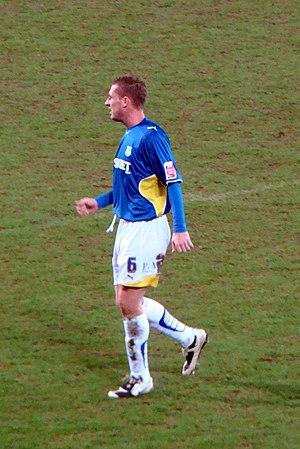
Gábor Gyepes est un footballeur hongrois né à Budapest en Hongrie le 26 juin 1981.